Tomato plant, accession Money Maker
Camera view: bottom (45 deg); turntable rotation: 330 degrees
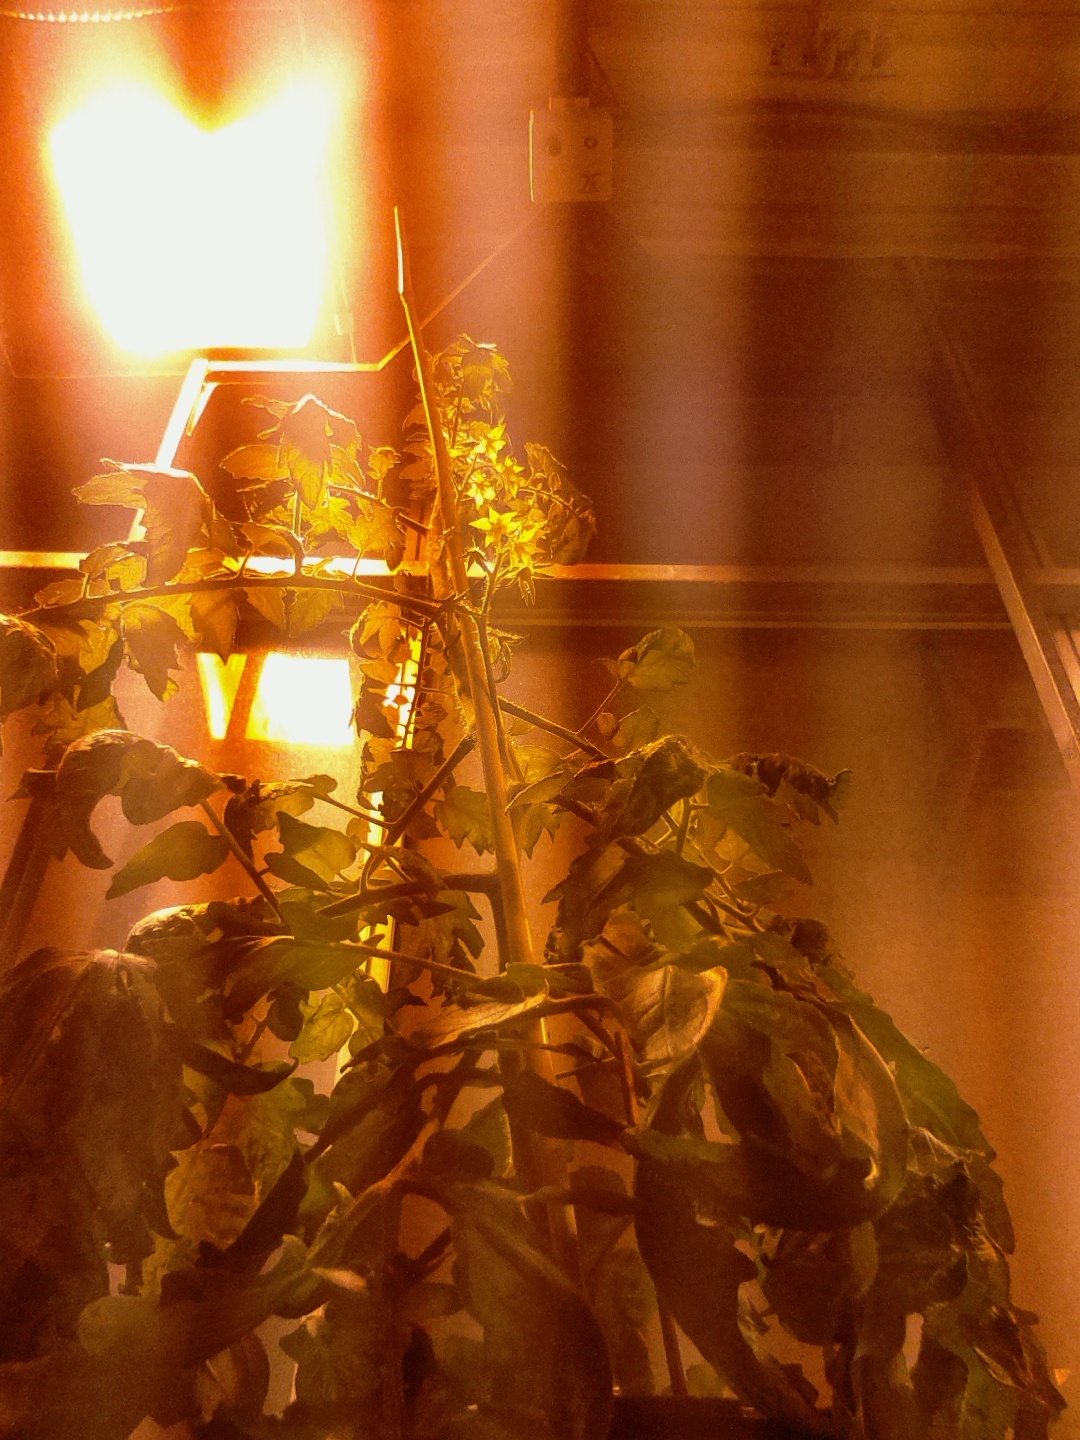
BBCH growth stage 68: Full flowering, 80%-90% of flowers open, more petals falling